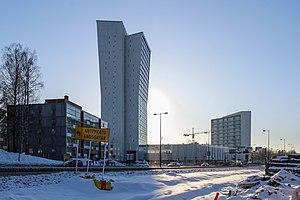
Niittykumpu est un quartier du district de Suur-Tapiola de la ville d'Espoo en Finlande.
Niittykumpu est une station de métro finlandaise du tronçon central de l'unique ligne du réseau métropolitain de la ville d'Helsinki. Elle dessert le quartier de Niittykumpu dans le district de Suur-Tapiola de la municipalité d'Espoo.